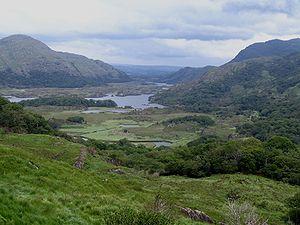
Ladies View - Lacs de Killarney
Ladies View est un point de vue panoramique sur les lacs de Killarney. Il se situe dans le Parc National de Killarney, sur le bord de la N71, constitutive de l'anneau du Kerry, à 13 km de Killarney. La vue porte sur l'Upper Lake et la vallée.